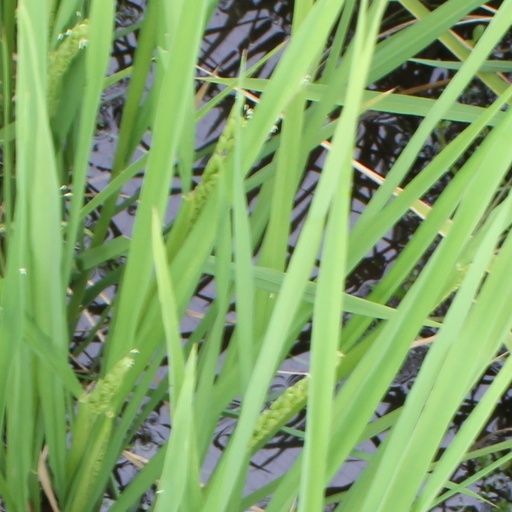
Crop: rice